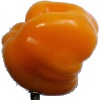
Label: Pepper Yellow 1